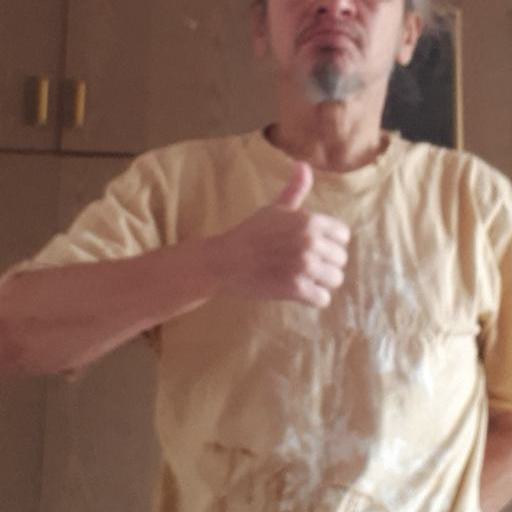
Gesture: like